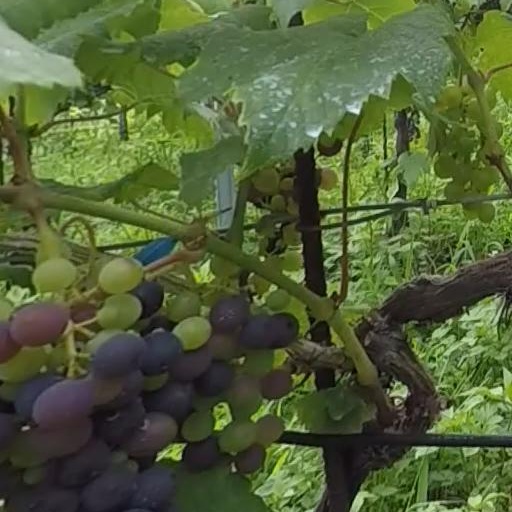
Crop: grape